Chronicle Publishing Company

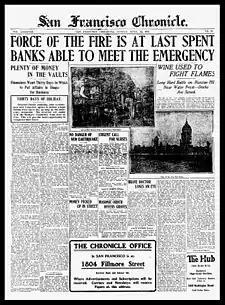
The "San Francisco Chronicle" was the foundation of the Chronicle Publishing Company.

The Chronicle Publishing Company was a print and broadcast media corporation headquartered in San Francisco, California that was in operation from 1865 until 2000. Owned for the whole of its existence by the de Young family, CPC was most notable for owning the namesake "San Francisco Chronicle" newspaper and KRON-TV, the longtime National Broadcasting Company (NBC) affiliate in the San Francisco Bay Area (San Francisco–Oakland–San Jose) television media market.